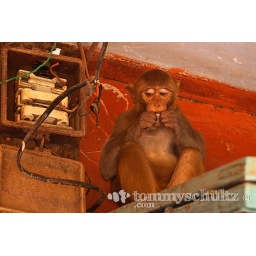
Monkey eating candy at a Varanasi street market in India